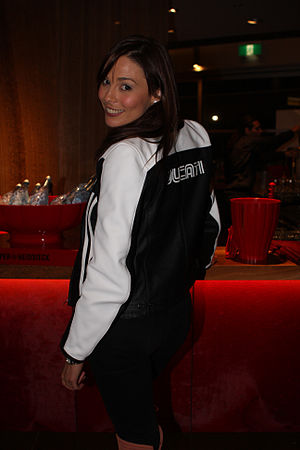
Zoe Naylor
Zoe Naylor er en australske skuespiller, der nok mest er kendt som Regan McLeod i tv-serien Mcleod's Daughters der kørte fra 2001 – 2009.